Southampton

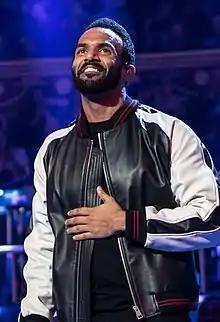
Craig David was brought up on the Holyrood estate in the city centre.

Southampton is served by the rail network, both by freight services to and from the docks and passenger services as part of the national rail system. The main station in the city is . Rail routes run: